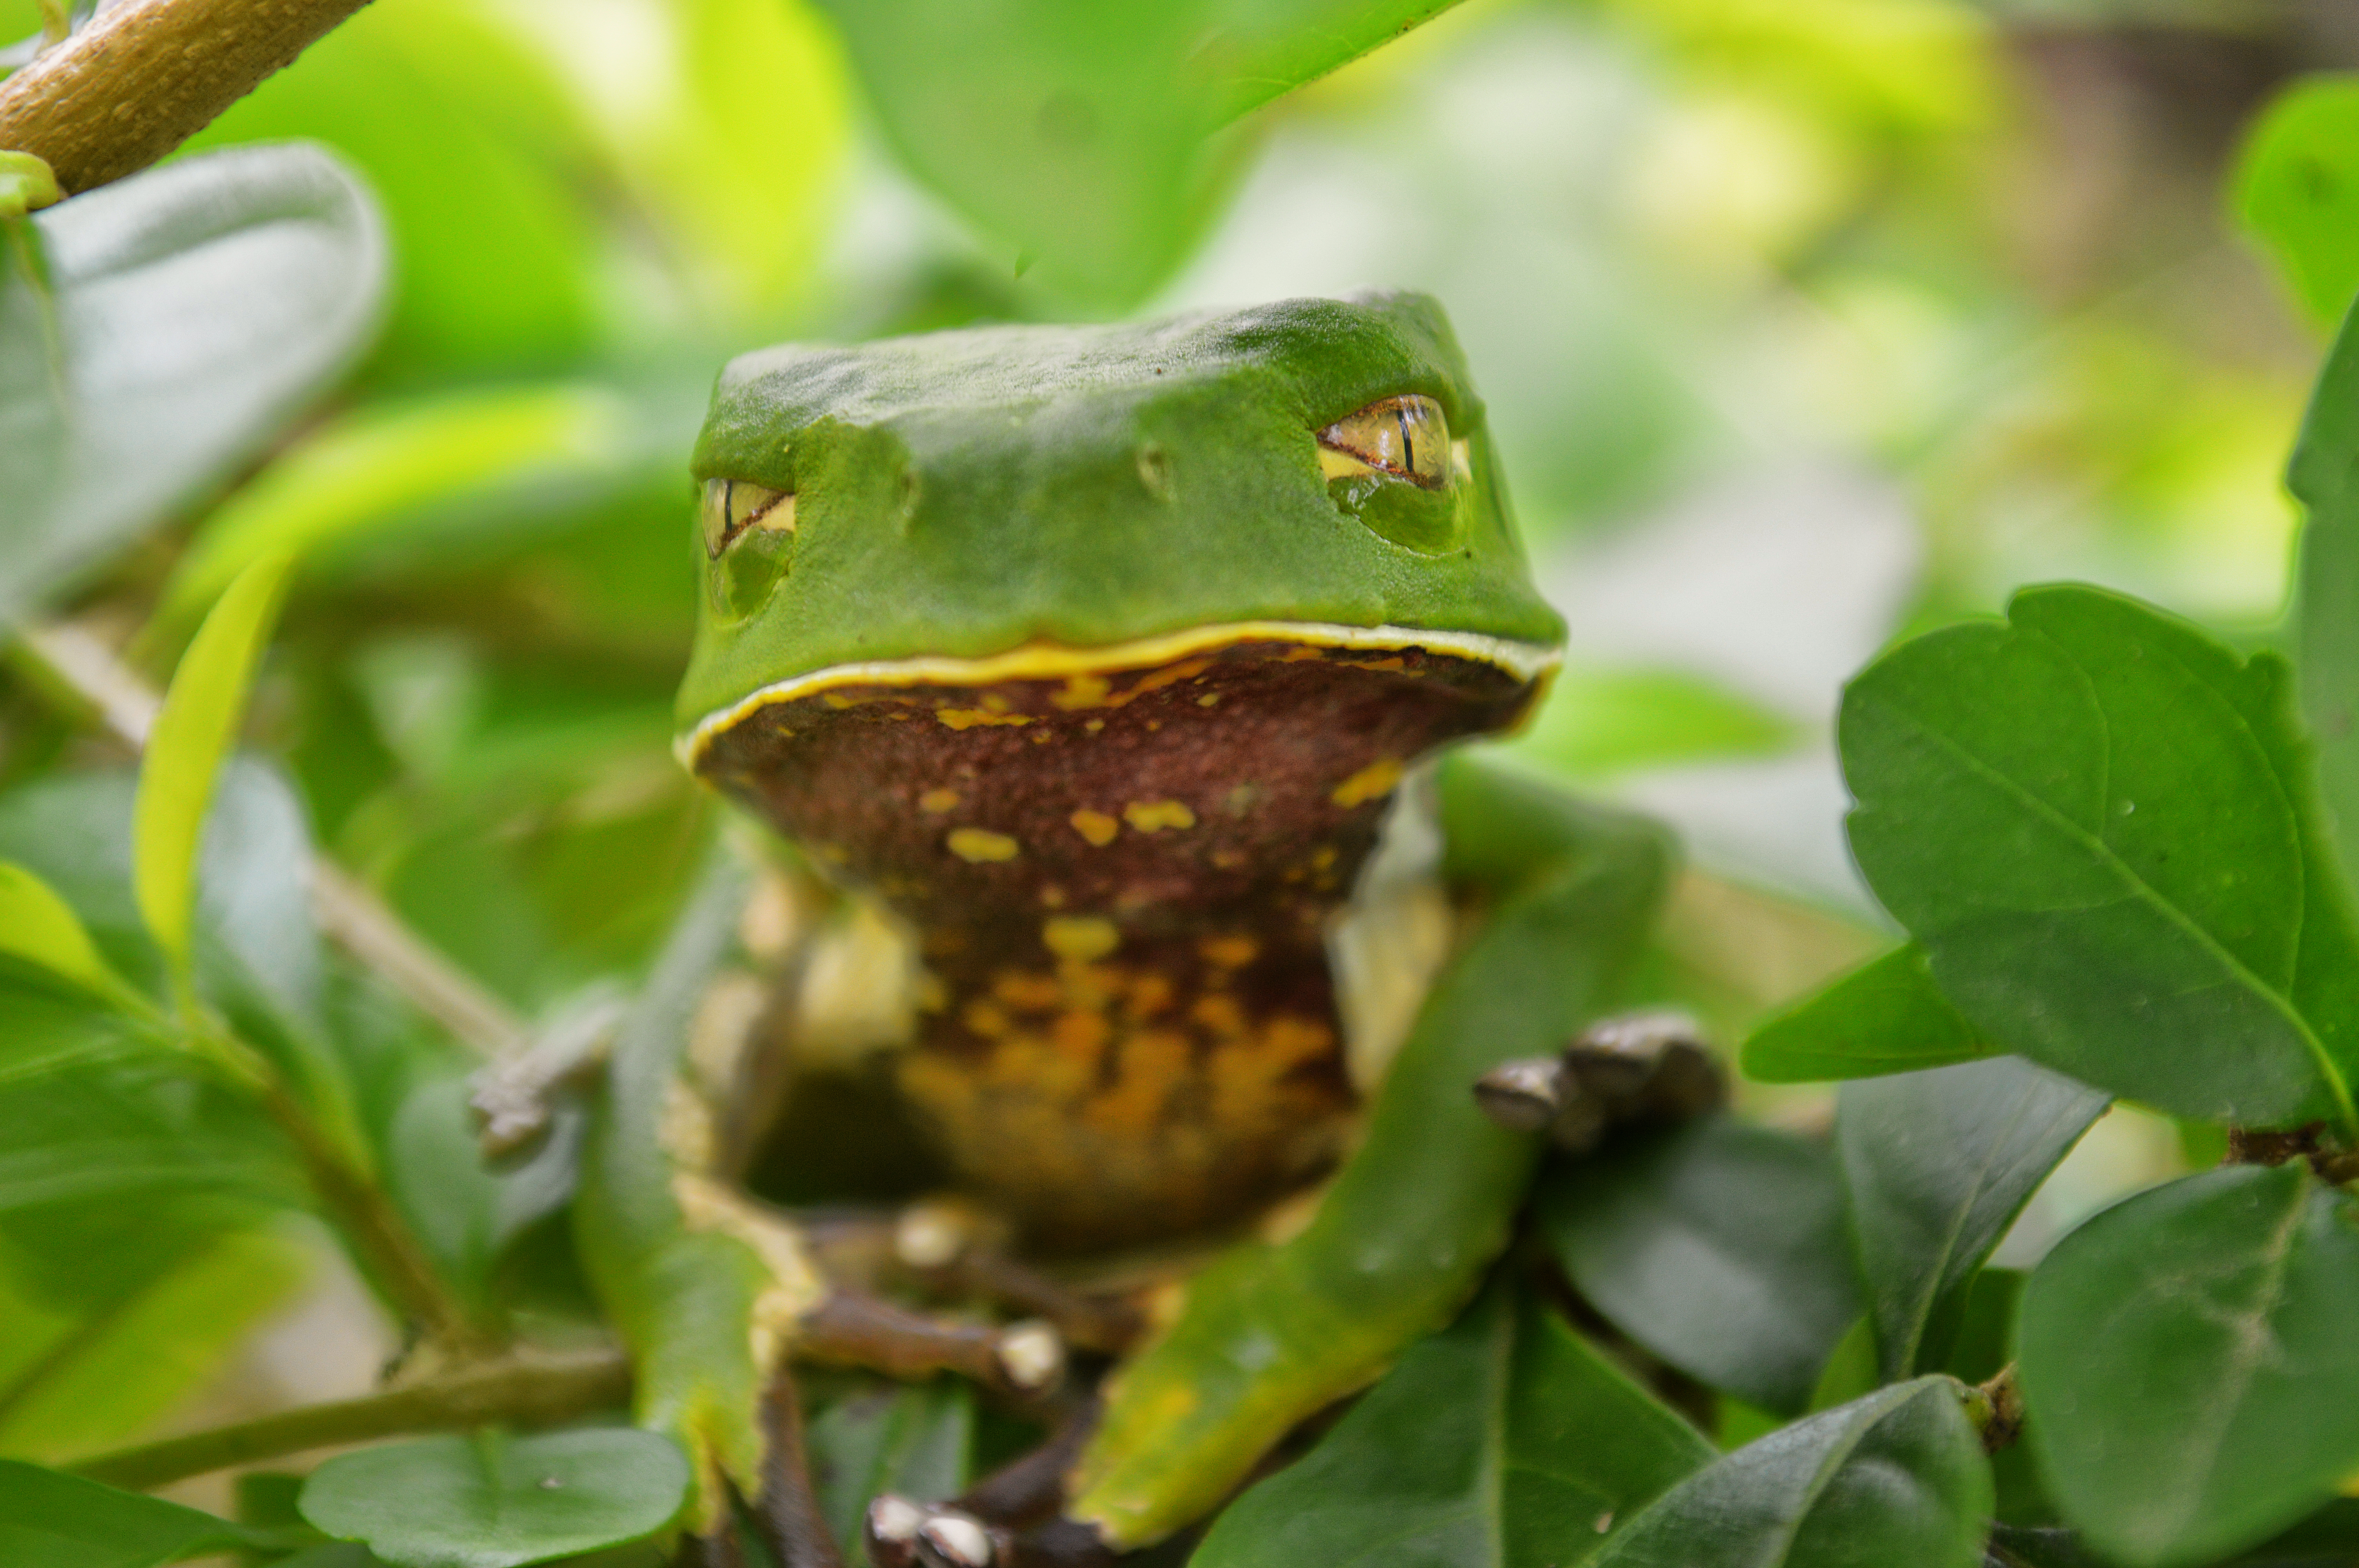
animal, biology, calm, eye, forest, green, life, live, macro, nature, peace, photo, planet, plant, student, university, work